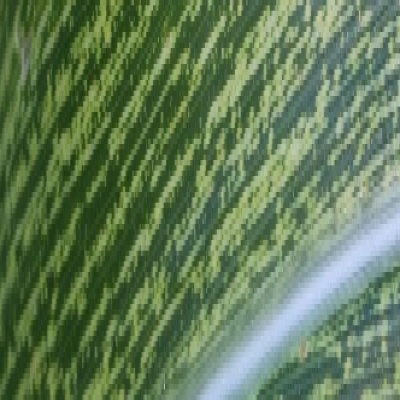
Label: Corn_(Maize)___Maize_Streak_Virus